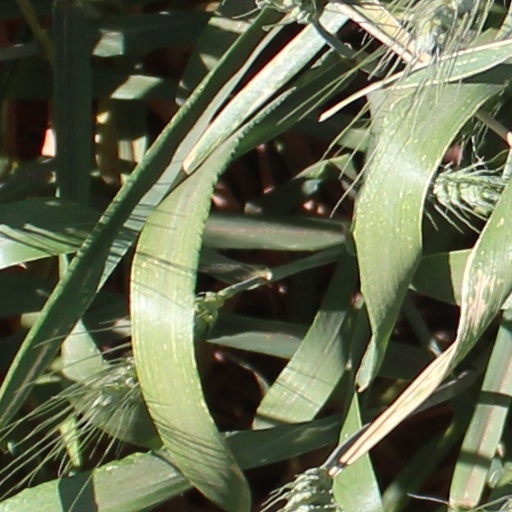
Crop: wheat